Gastrophryne carolinensis

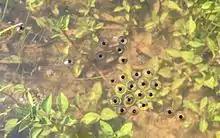
"G. carolinensis" eggs

"Gastrophryne carolinensis" reproduces in aquatic habitats, and may breed in either temporary or permanent waters. The toad species will breed in deep water only if it is covered with a dense mat of floating vegetation or debris. They may also breed in ephemeral aquatic habitats such as temporary ponds, roadside ditches, borrow pits, deep wheel ruts in roads, and shallow drainage ditches. These variable breeding locations indicate that this species exhibits opportunistic breeding behaviors when choosing a breeding site.